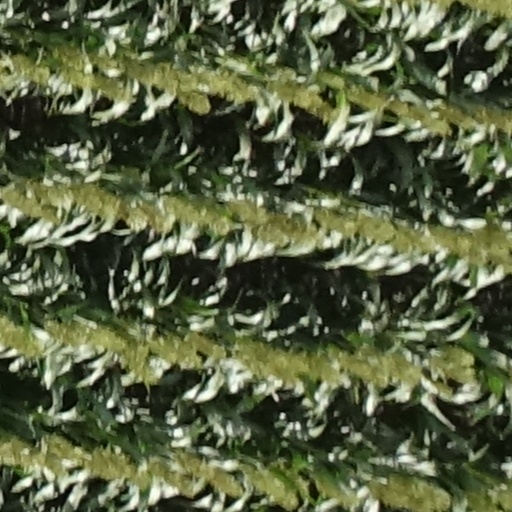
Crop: sorghum